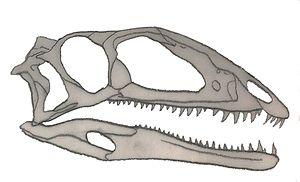
Zupaysaurus est un genre éteint de dinosaures théropodes, un néothéropode primitif qui vivait en Argentine à la fin du Trias et au début du Jurassique, soit il y a environ entre ≃208,5 à 199,3 millions d'années.